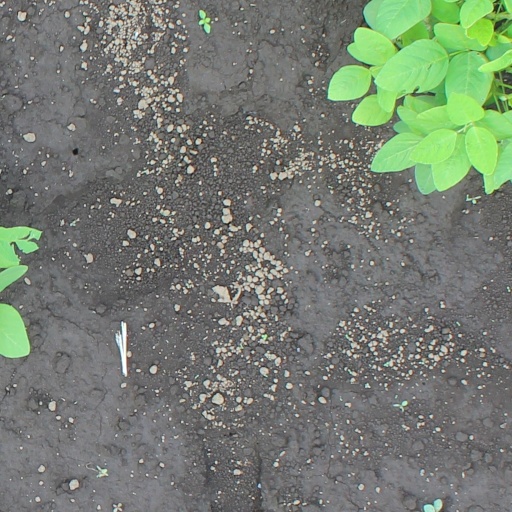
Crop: soybean